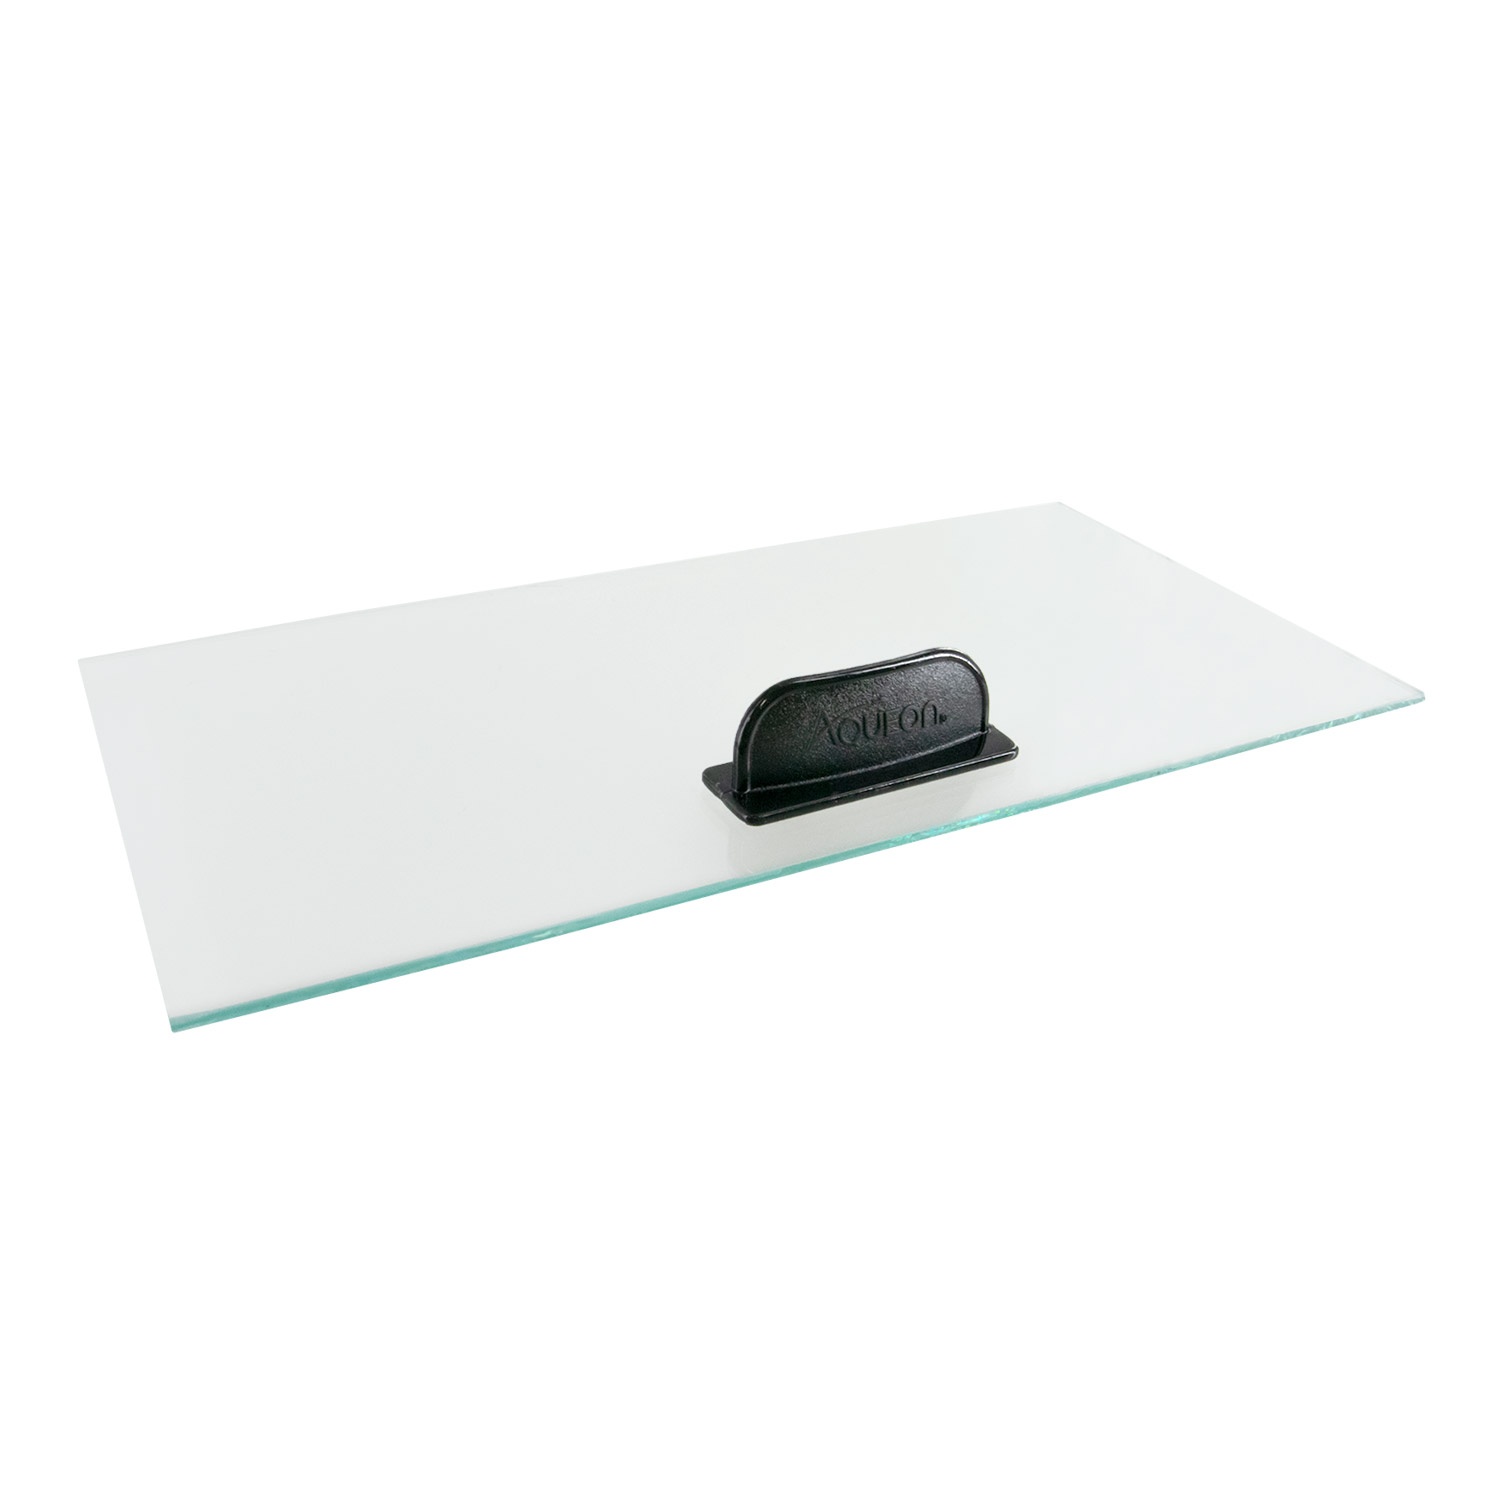
Aqueon Versa Lid-72"x18"
Brand: Global Fish Co.
Category: Animals & Pet Supplies > Pet Supplies > Fish & Aquatic Supplies > Aquarium Cleaning Supplies > Aquarium Gloves